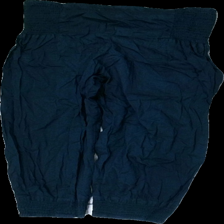
View: back
Type: Trousers
Category: Ladies
Brand: Free Quent
Colors: Blue, White
Material: 100% cotton
Pattern: Embroidered
Cut: Regular
Size: XL
Season: All
Damage location: top center
Damage 2 location: middle center
Price range: <50
Recommended usage: Reuse
Description: blå byxor med broderad fjäril fram